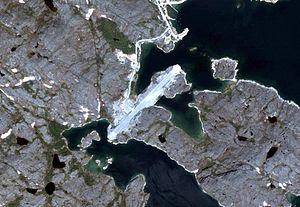
L'aéroport de Hopedale est un aéroport situé à Terre-Neuve-et-Labrador, au Canada. L’aéroport a été construit en 1960 comme base militaire. En 1968, il est devenu un aéroport civil.
Hopedale Air Station est une station radar de surveillance générale opérée par l'United States Air Force entre 1953 et 1968.